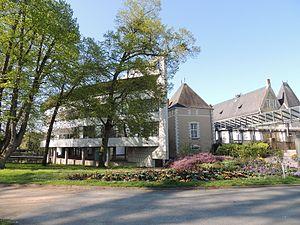
La nouvelle mairie de La Flèche et le château des Carmes (en arrière-plan), vus depuis l'entrée du Parc des Carmes.
L'histoire de La Flèche recouvre l'ensemble des évènements, anciens ou plus récents, liés à cette ville et particulièrement nombreux à l'époque moderne.
Le château des Carmes est un château situé à La Flèche dans le département de la Sarthe. Forteresse établie au milieu du XIᵉ siècle, elle est transformé par les religieux Carmes au XVIIᵉ qui y établissent leur couvent, puis devient une habitation particulière après la Révolution. Plus ancien de la commune, il est reconverti en mairie au début du XXᵉ siècle.